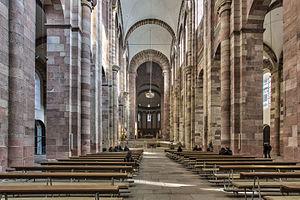
En histoire de l'art, l'art roman est la période qui s'étend du début du XIᵉ siècle à la seconde moitié du XIIᵉ siècle, entre l'art préroman et l'art gothique, en Europe. L'expression « art roman » est forgée en 1818 par l'archéologue français Charles de Gerville et passe dans l'usage courant à partir de 1835.